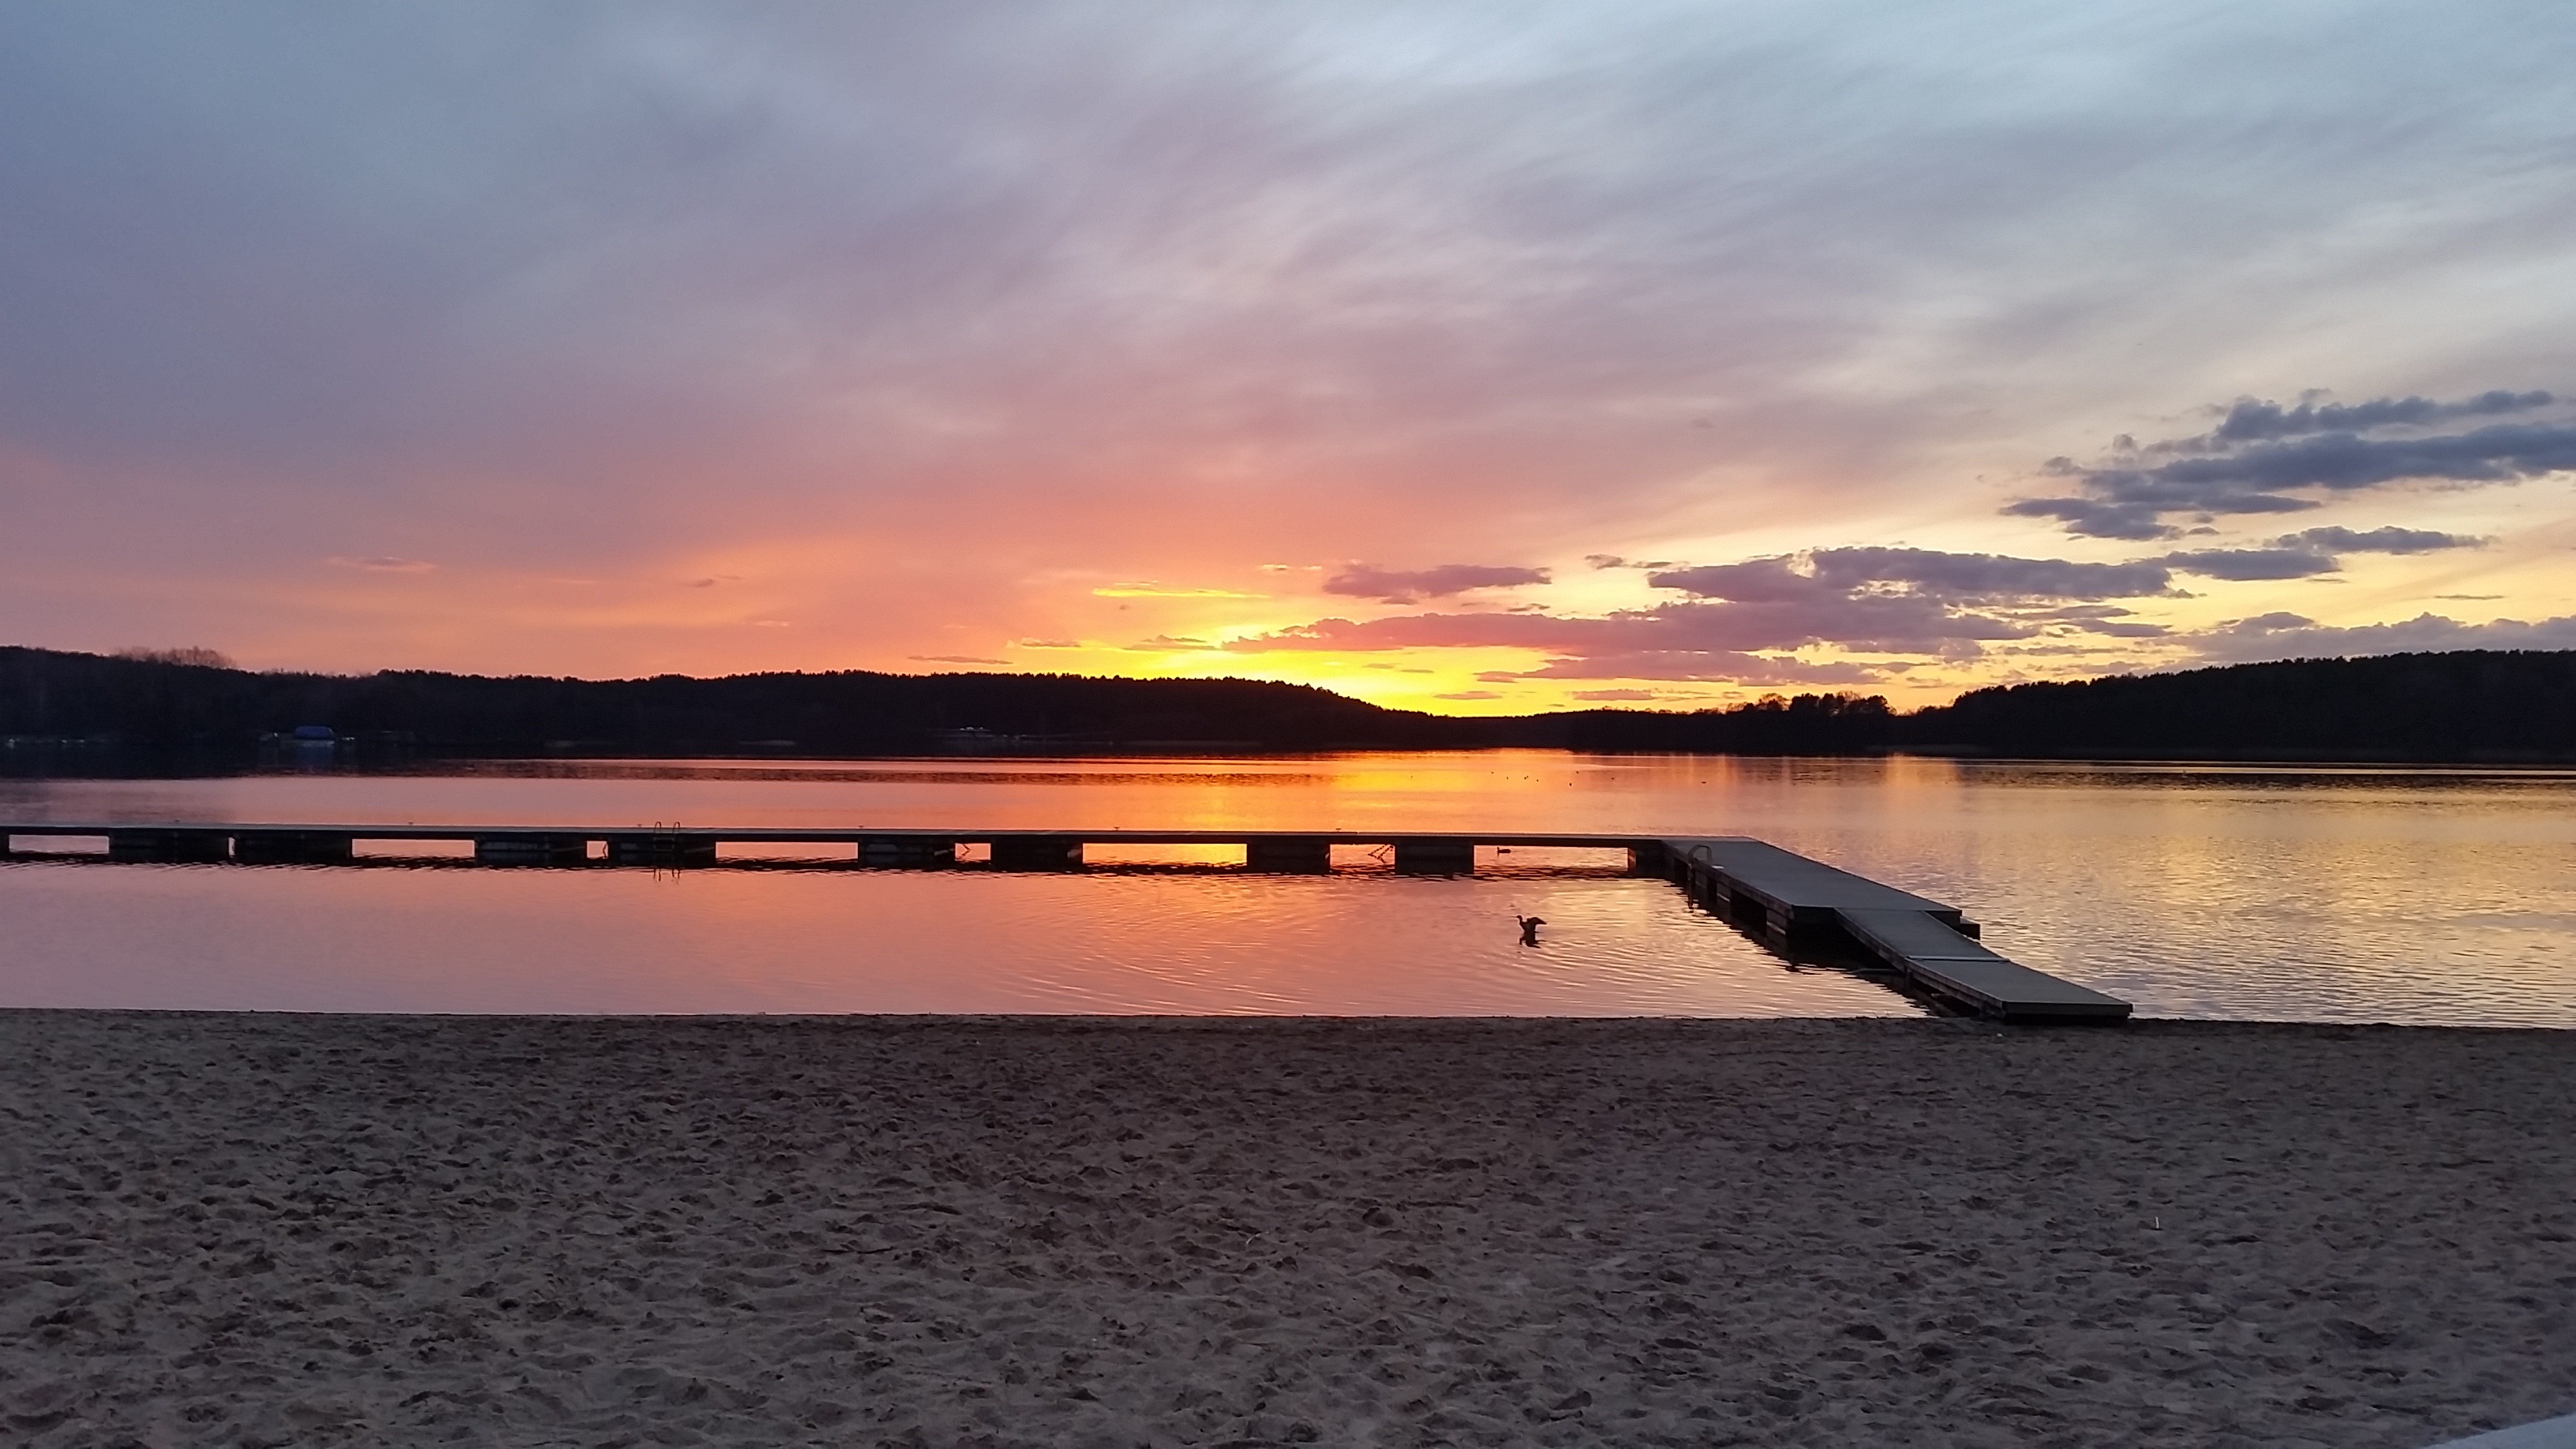
beach, landscape, sea, coast, ocean, horizon, cloud, sky, sunrise, sunset, sunlight, morning, shore, lake, dawn, dusk, evening, reflection, bay, body of water, west, clouds, the sun, afterglow